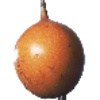
Label: Granadilla 1